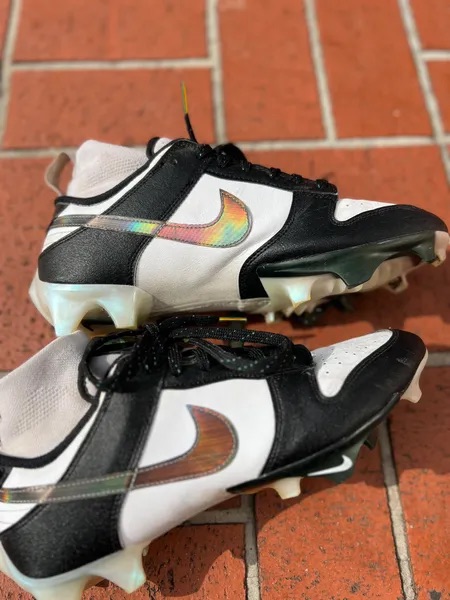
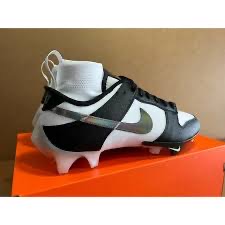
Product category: misc
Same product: yes